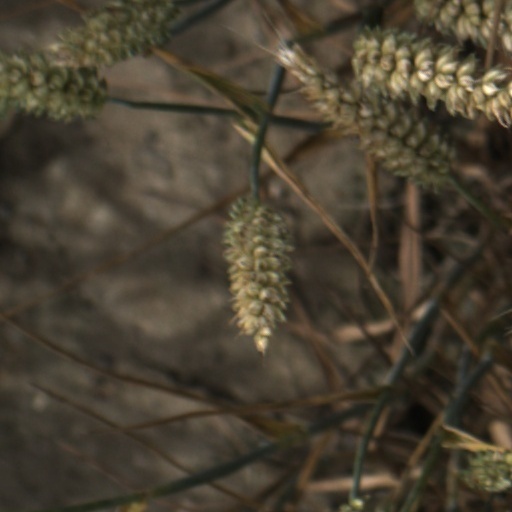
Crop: wheat